Henry Baldwin (judge)

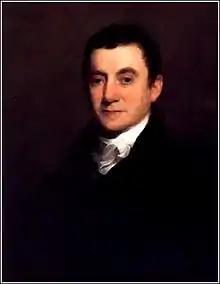
Portrait by Thomas Sully, 1834

Henry Baldwin (January 14, 1780 – April 21, 1844) was an Associate Justice of the Supreme Court of the United States from January 6, 1830, to April 21, 1844.